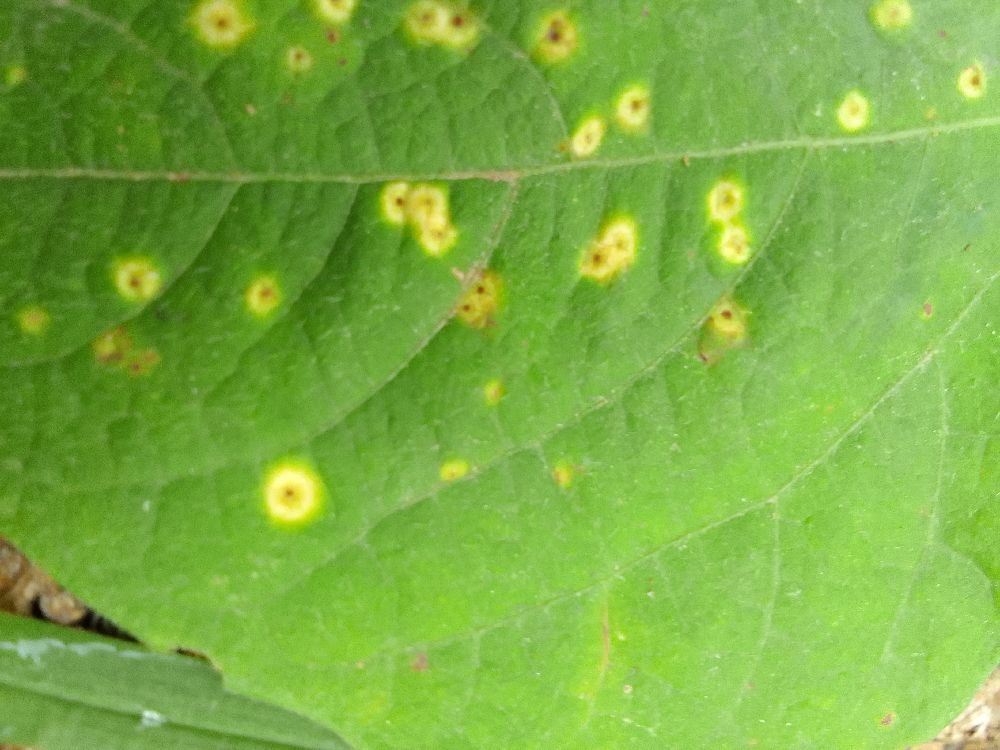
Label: rust